Lorna Jane

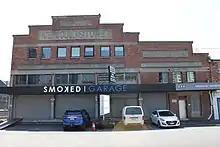
Lorna Jane's first factory building, at 99 Bridge Street, Fortitude Valley, Brisbane. In 2017, it is occupied by a motorcycle customisation business.

The company was able to use the 2008 financial crisis to its advantage. Rather than waiting for economic conditions to improve, Lorna Jane continued its expansion by taking opportunities for leases in favourable locations that would have been unavailable to the company in a stronger climate. This strategy led to the company's biggest growth period.